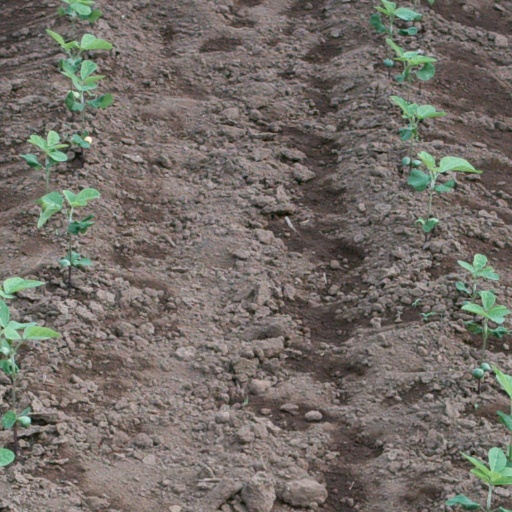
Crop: soybean